Johann Balthasar Bullinger

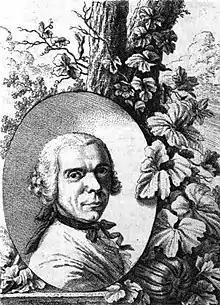
Johann Balthasar Bullinger (1770)

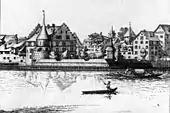
Drawing by Johann Balthasar Bullinger showing the "Bauschänzli" bulwark in 1770.

Johann Balthasar Bullinger (30 November 1713, Langnau am Albis – 31 March 1793, Zürich) was a Swiss landscape painter.